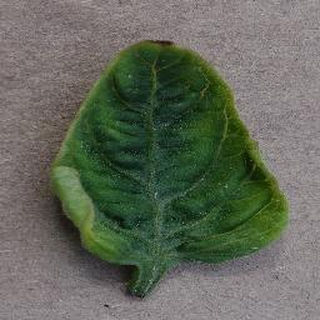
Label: tomato_yellow_leaf_curl_virus